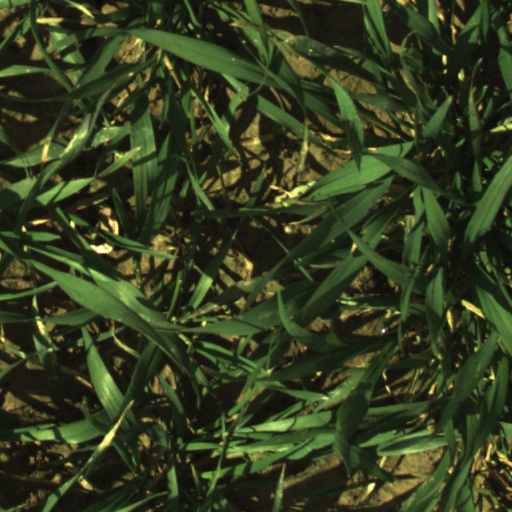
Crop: wheat